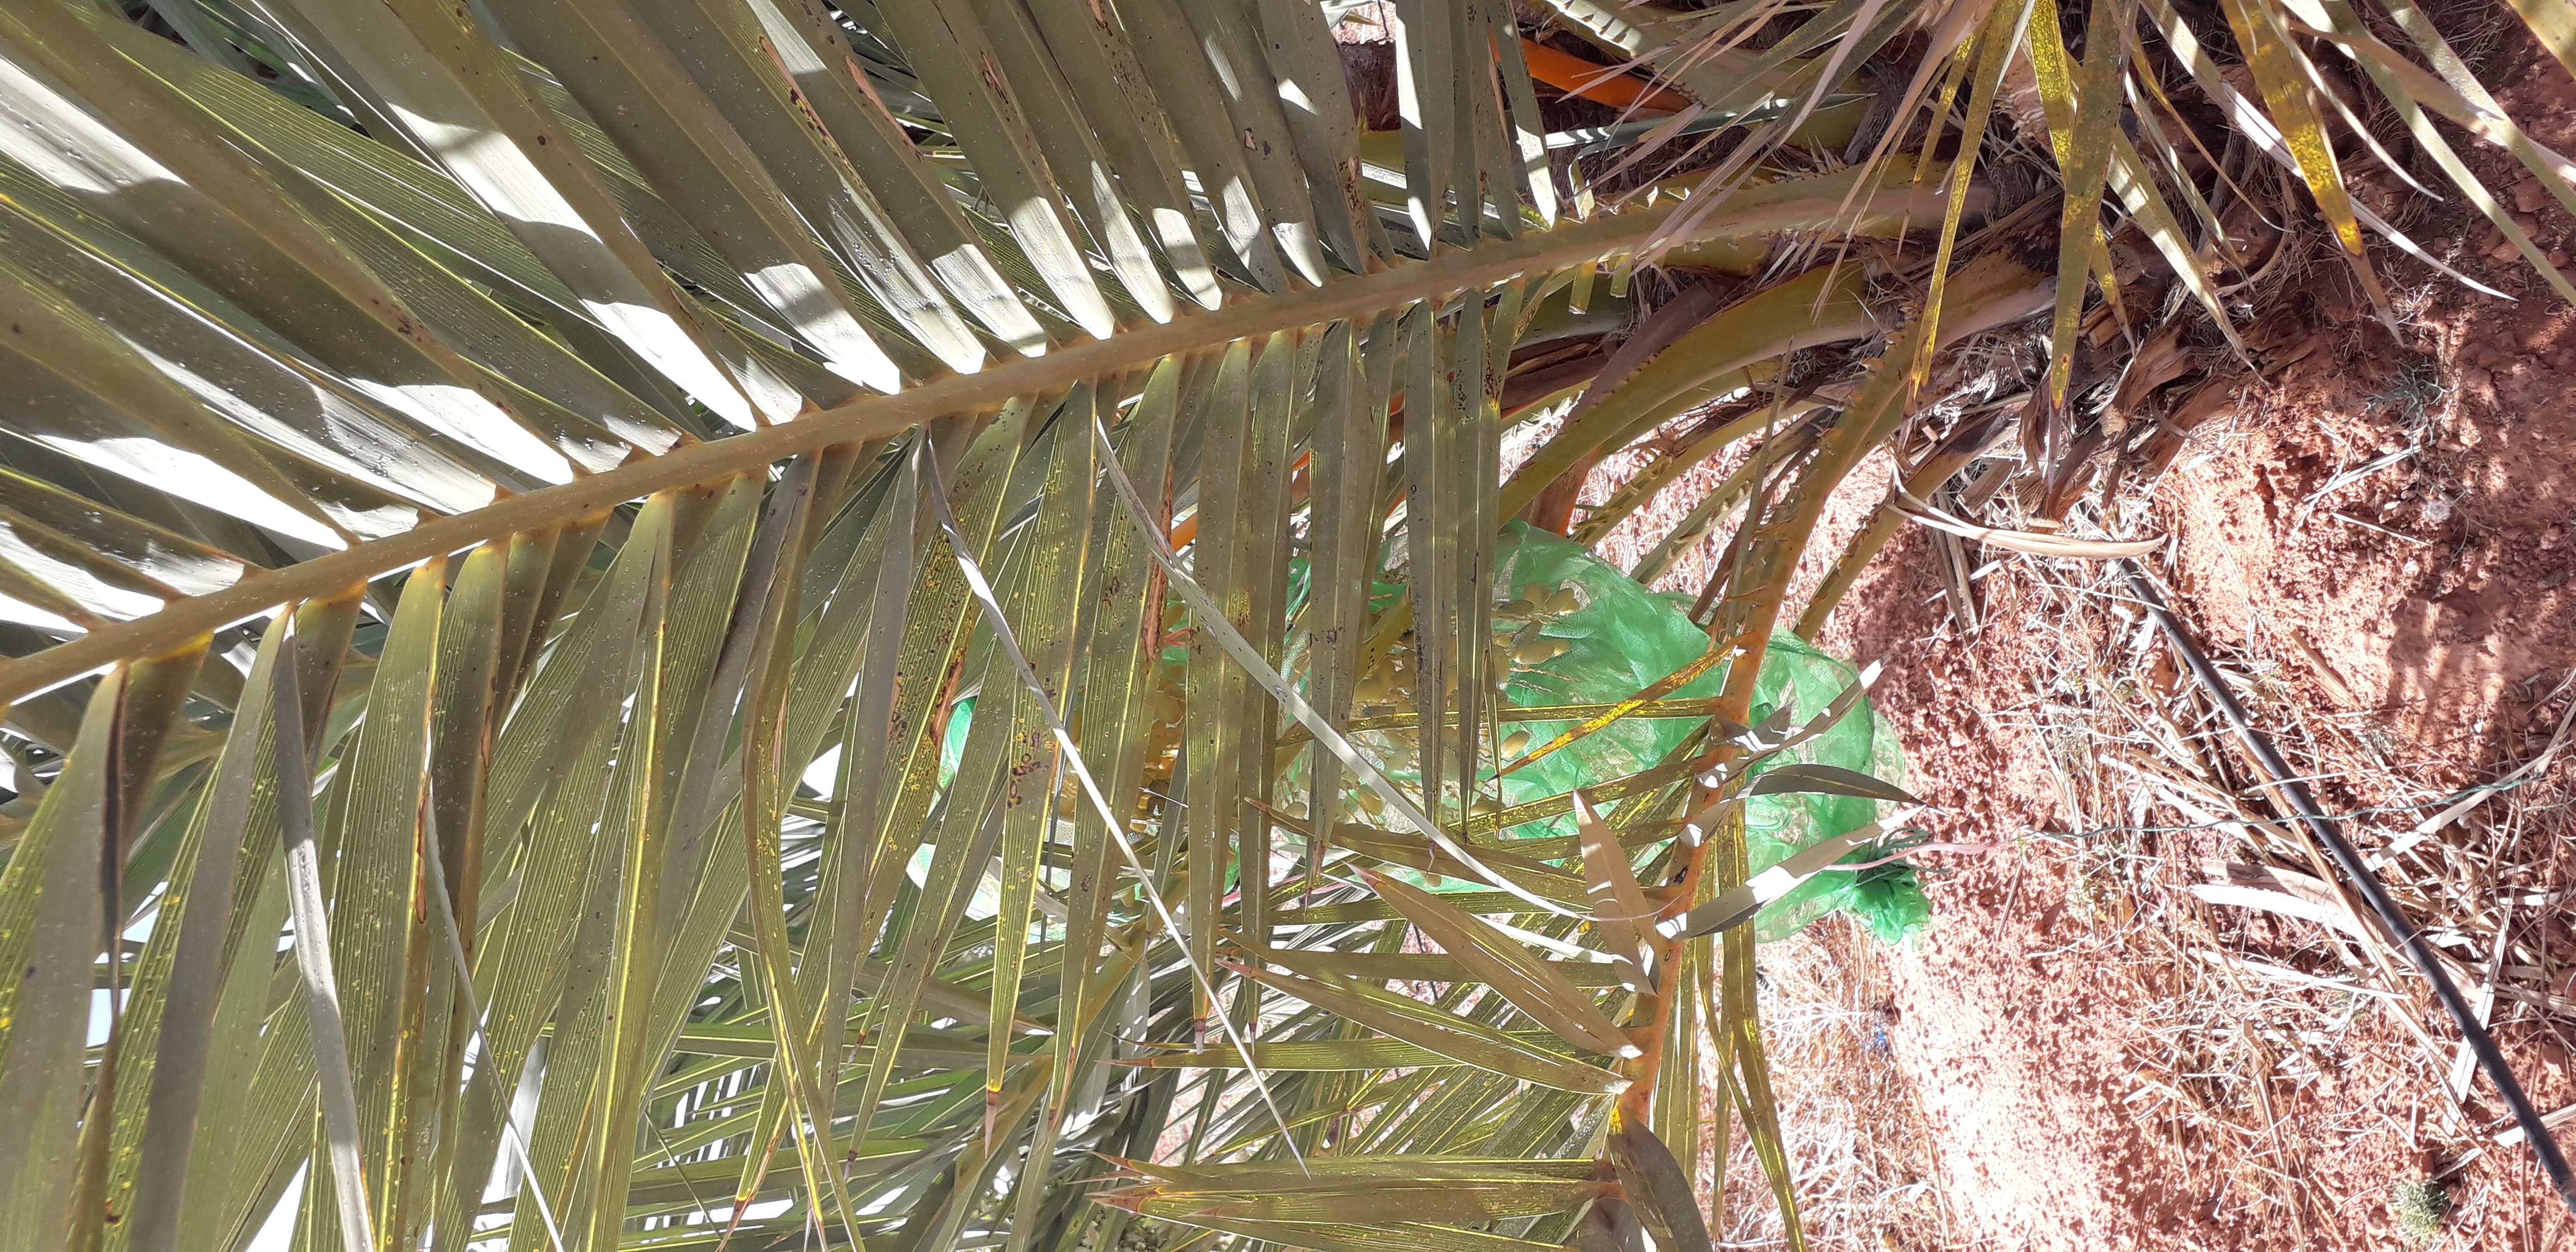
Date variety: kholt